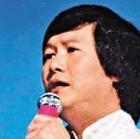
Age: 80